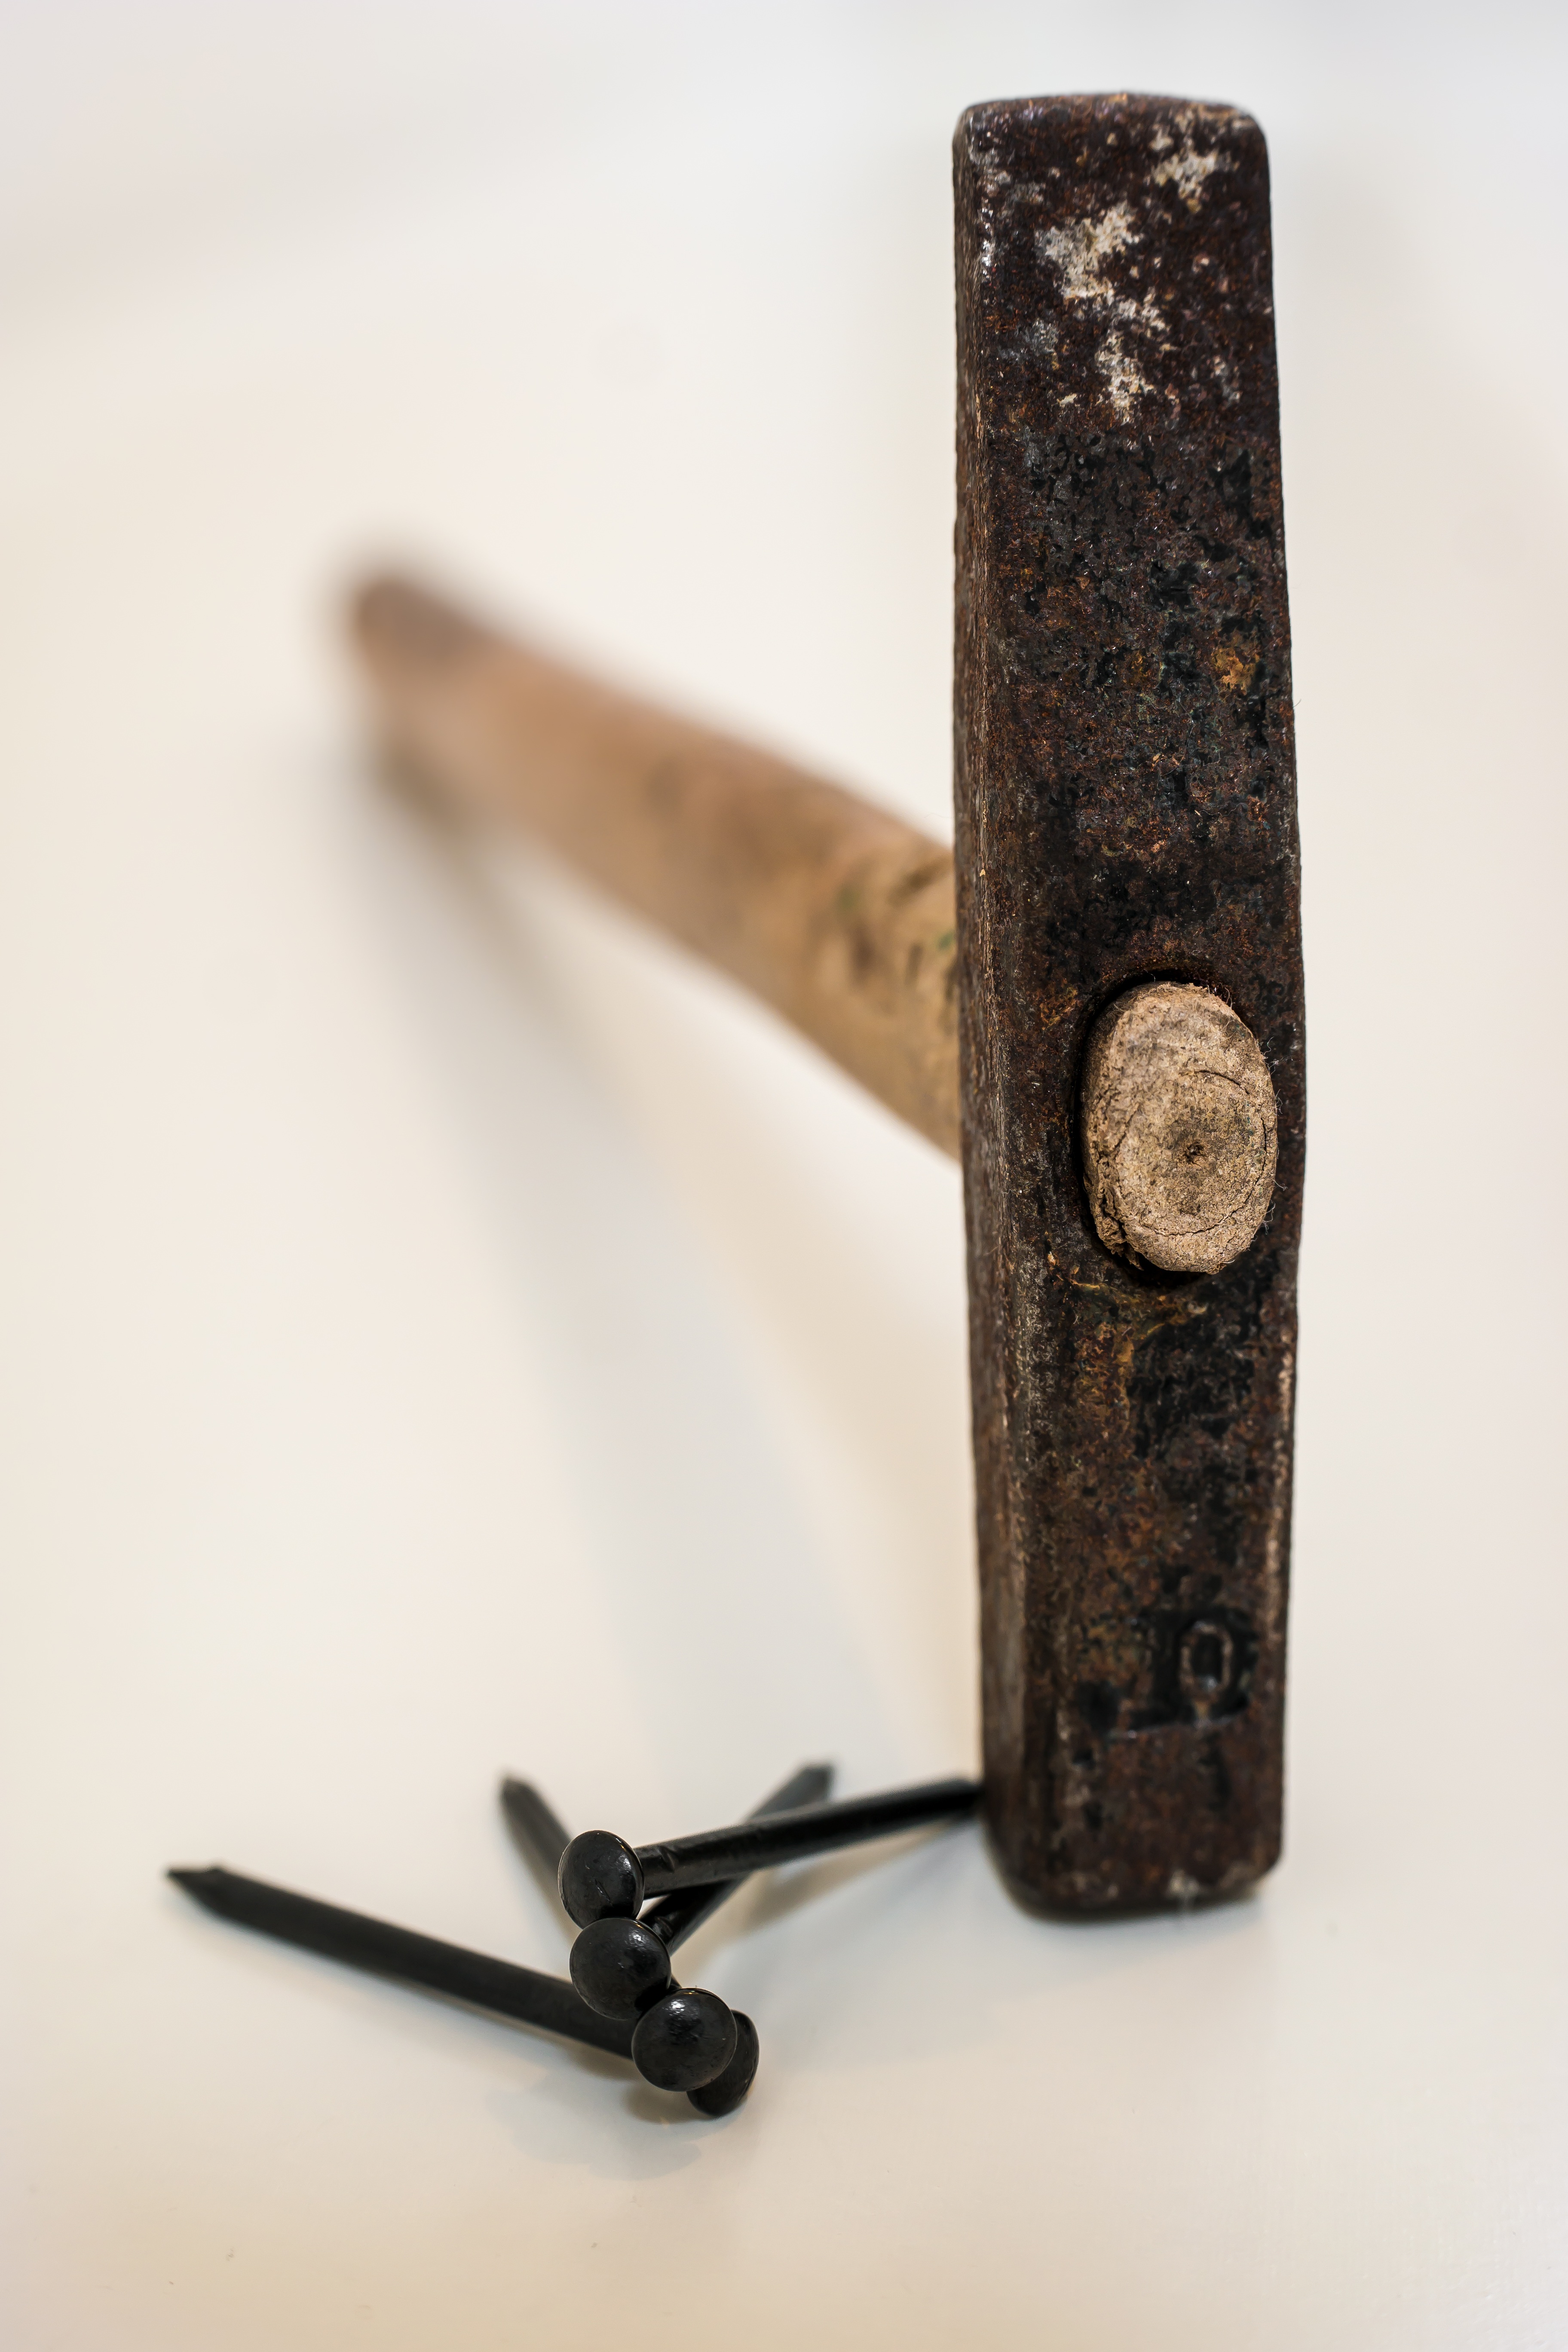
work, hand, wood, tool, hammer, metal, craft, nail, art, build, iron, works, used, old worn out